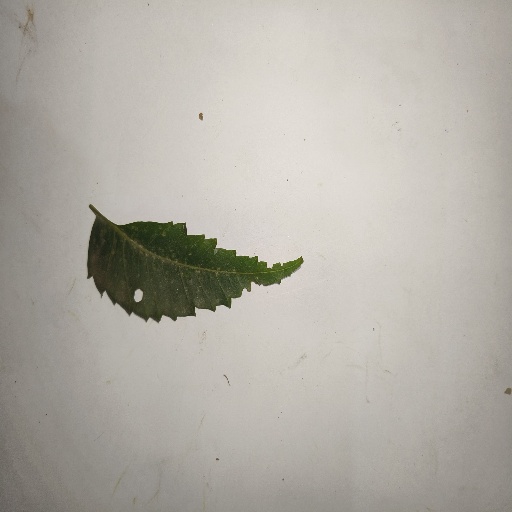
Species: Neem
Leaf condition: Shot Hole Leaf